Dynamic insulation

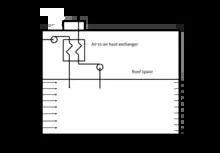
Fig 2 Dynamically insulated house viewed as a system

All the main features of dynamic insulation can be understood by considering the ideal case of one-dimensional steady state heat conduction and air flow through a uniform sample of air permeable insulation. Equation, which determines the temperature T at a distance x measured from the cold side of the insulation, is derived from the total net flow of conduction and convective heat across a small element of insulation being constant.